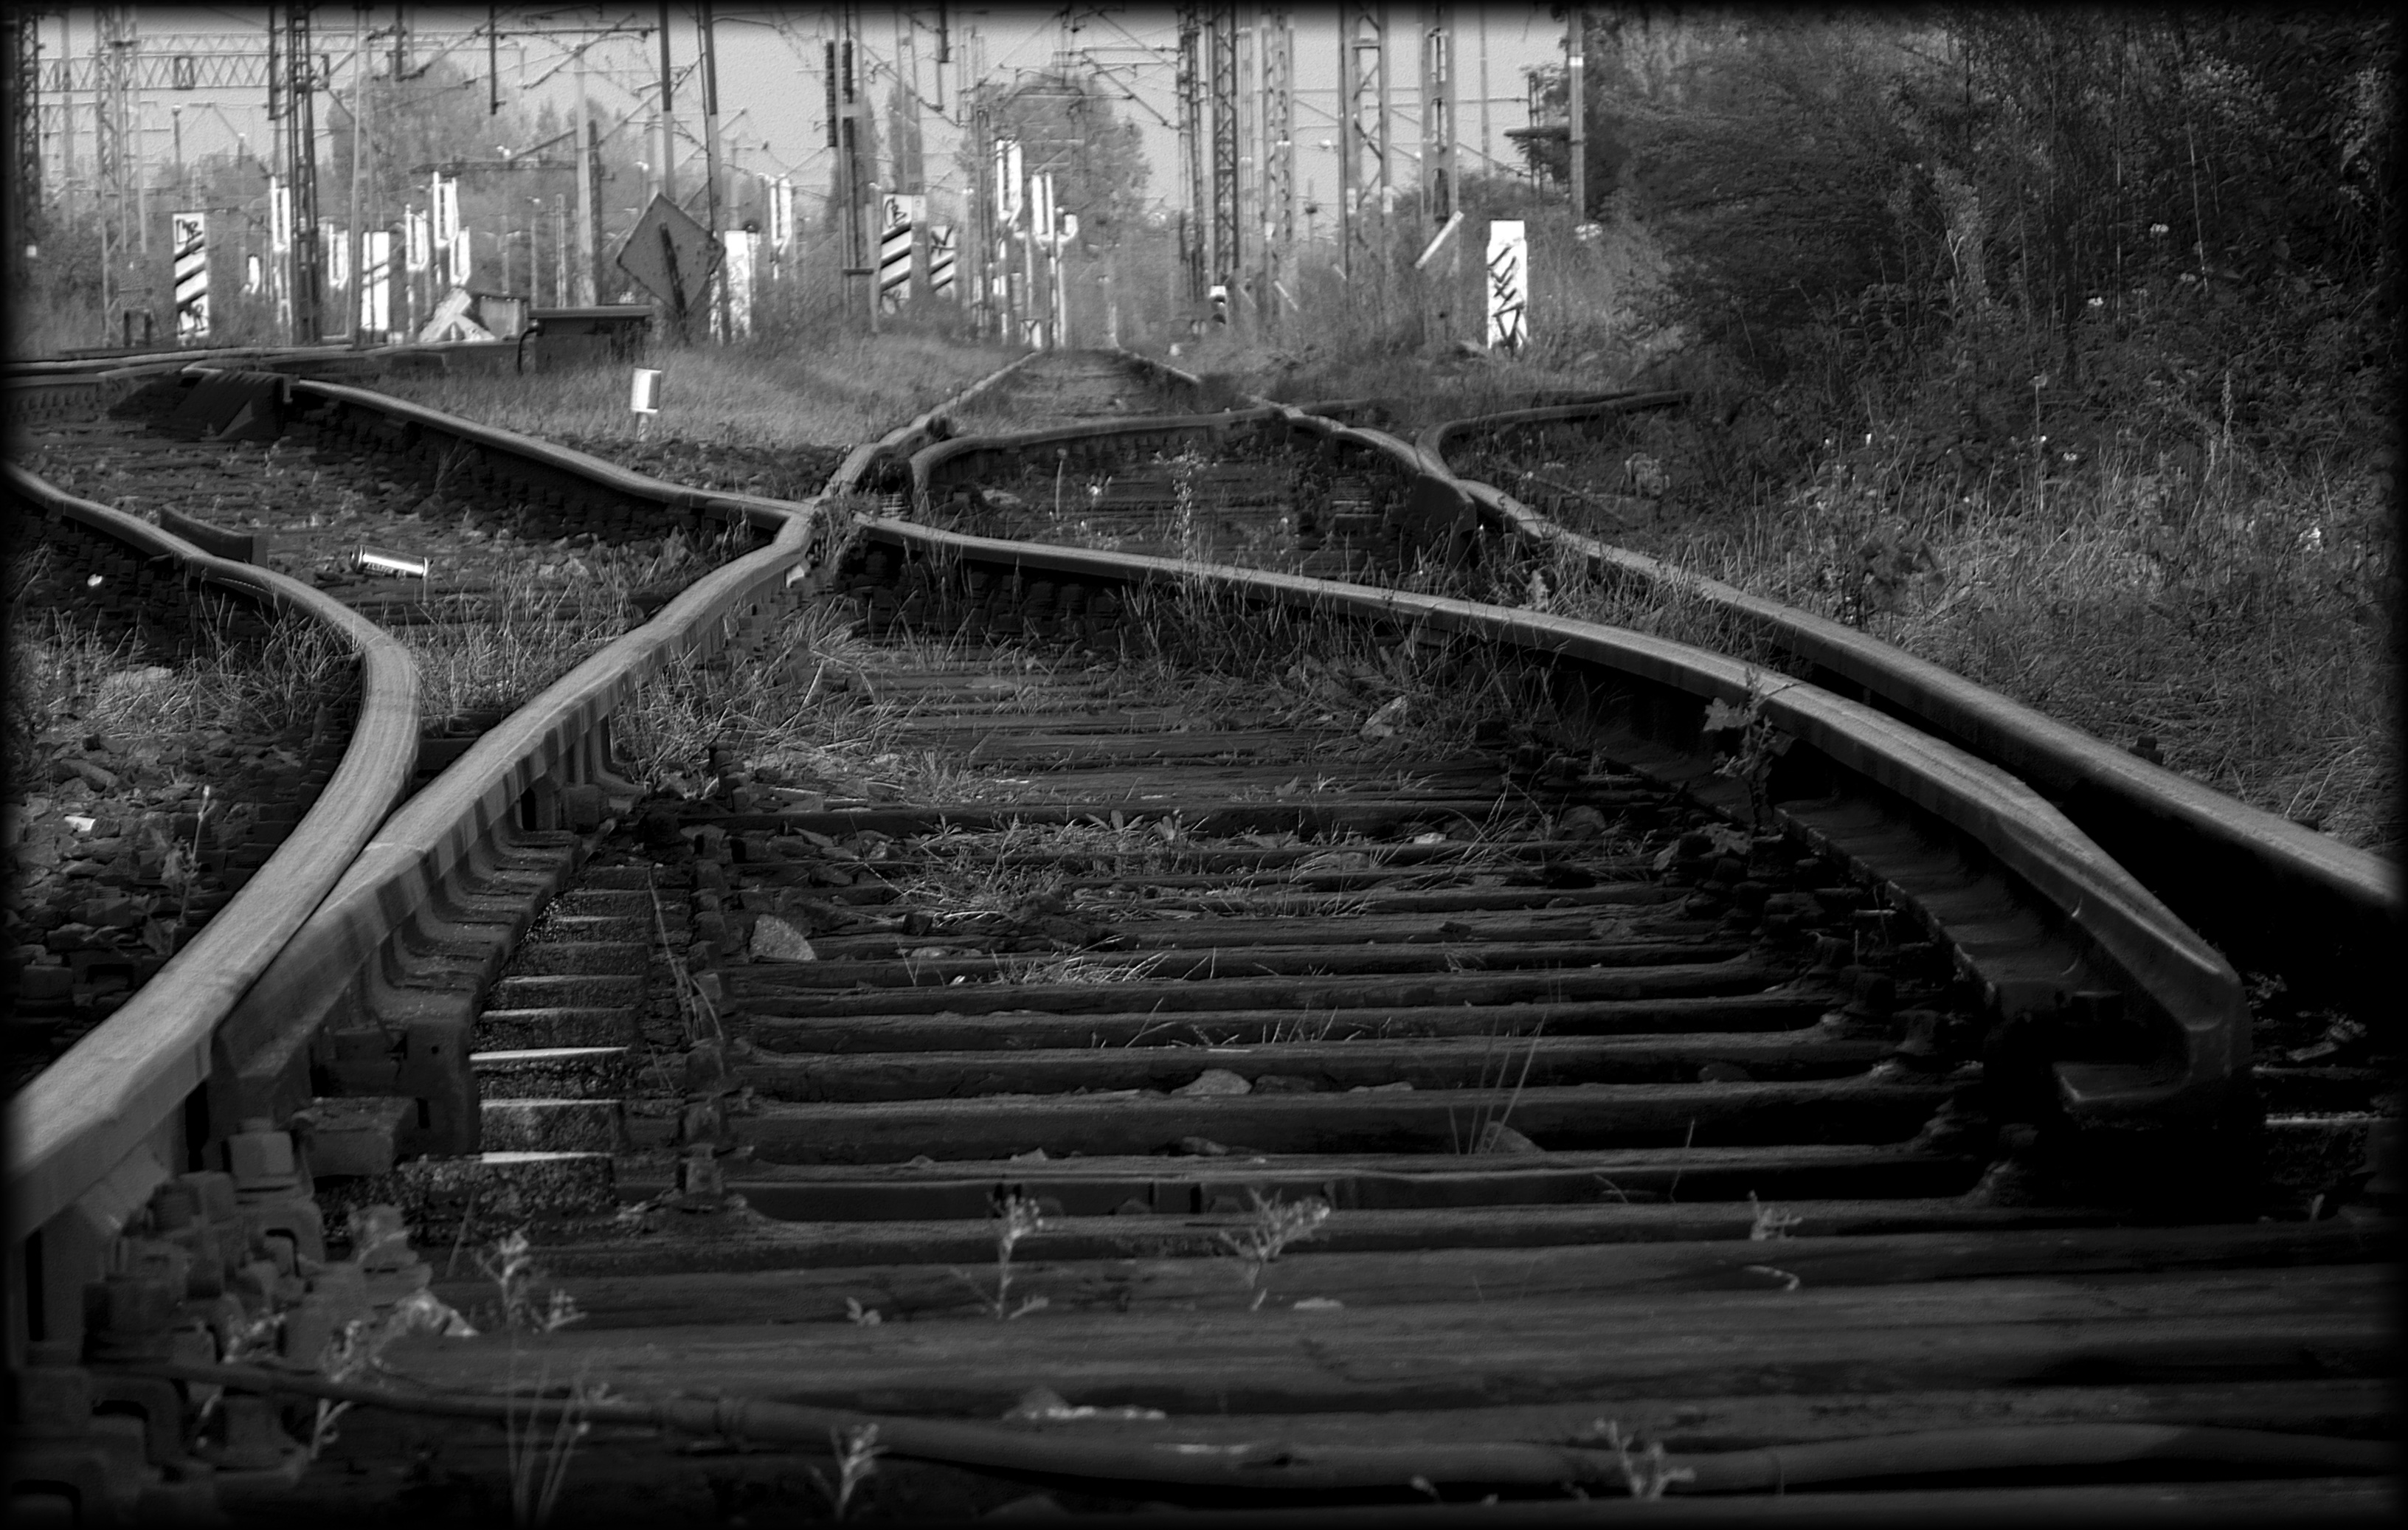
light, black and white, track, railway, white, bridge, photography, line, darkness, black, monochrome, tracks, railroad tracks, splint, monochrome photography